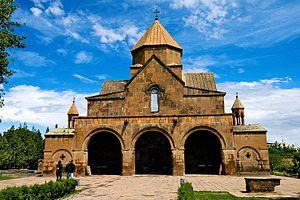
Gayané ou Gaïané est une vierge « romaine » martyrisée avec ses compagnes en 301 en Arménie. Avec saint Grégoire l'Illuminateur et sainte Hripsimé, sainte Gayané est une des trois saints les plus représentatifs de l'Église apostolique arménienne.
L'Armavir est un marz de l'Arménie situé au centre-ouest du pays, dont la capitale est Armavir, ancienne Hoktemberyan et Sardarapat. Il est bordé au sud et à l'ouest par la Turquie, au nord par le marz d'Aragatsotn, au nord-est par Erevan, et à l'est par le marz d'Ararat à l'est.